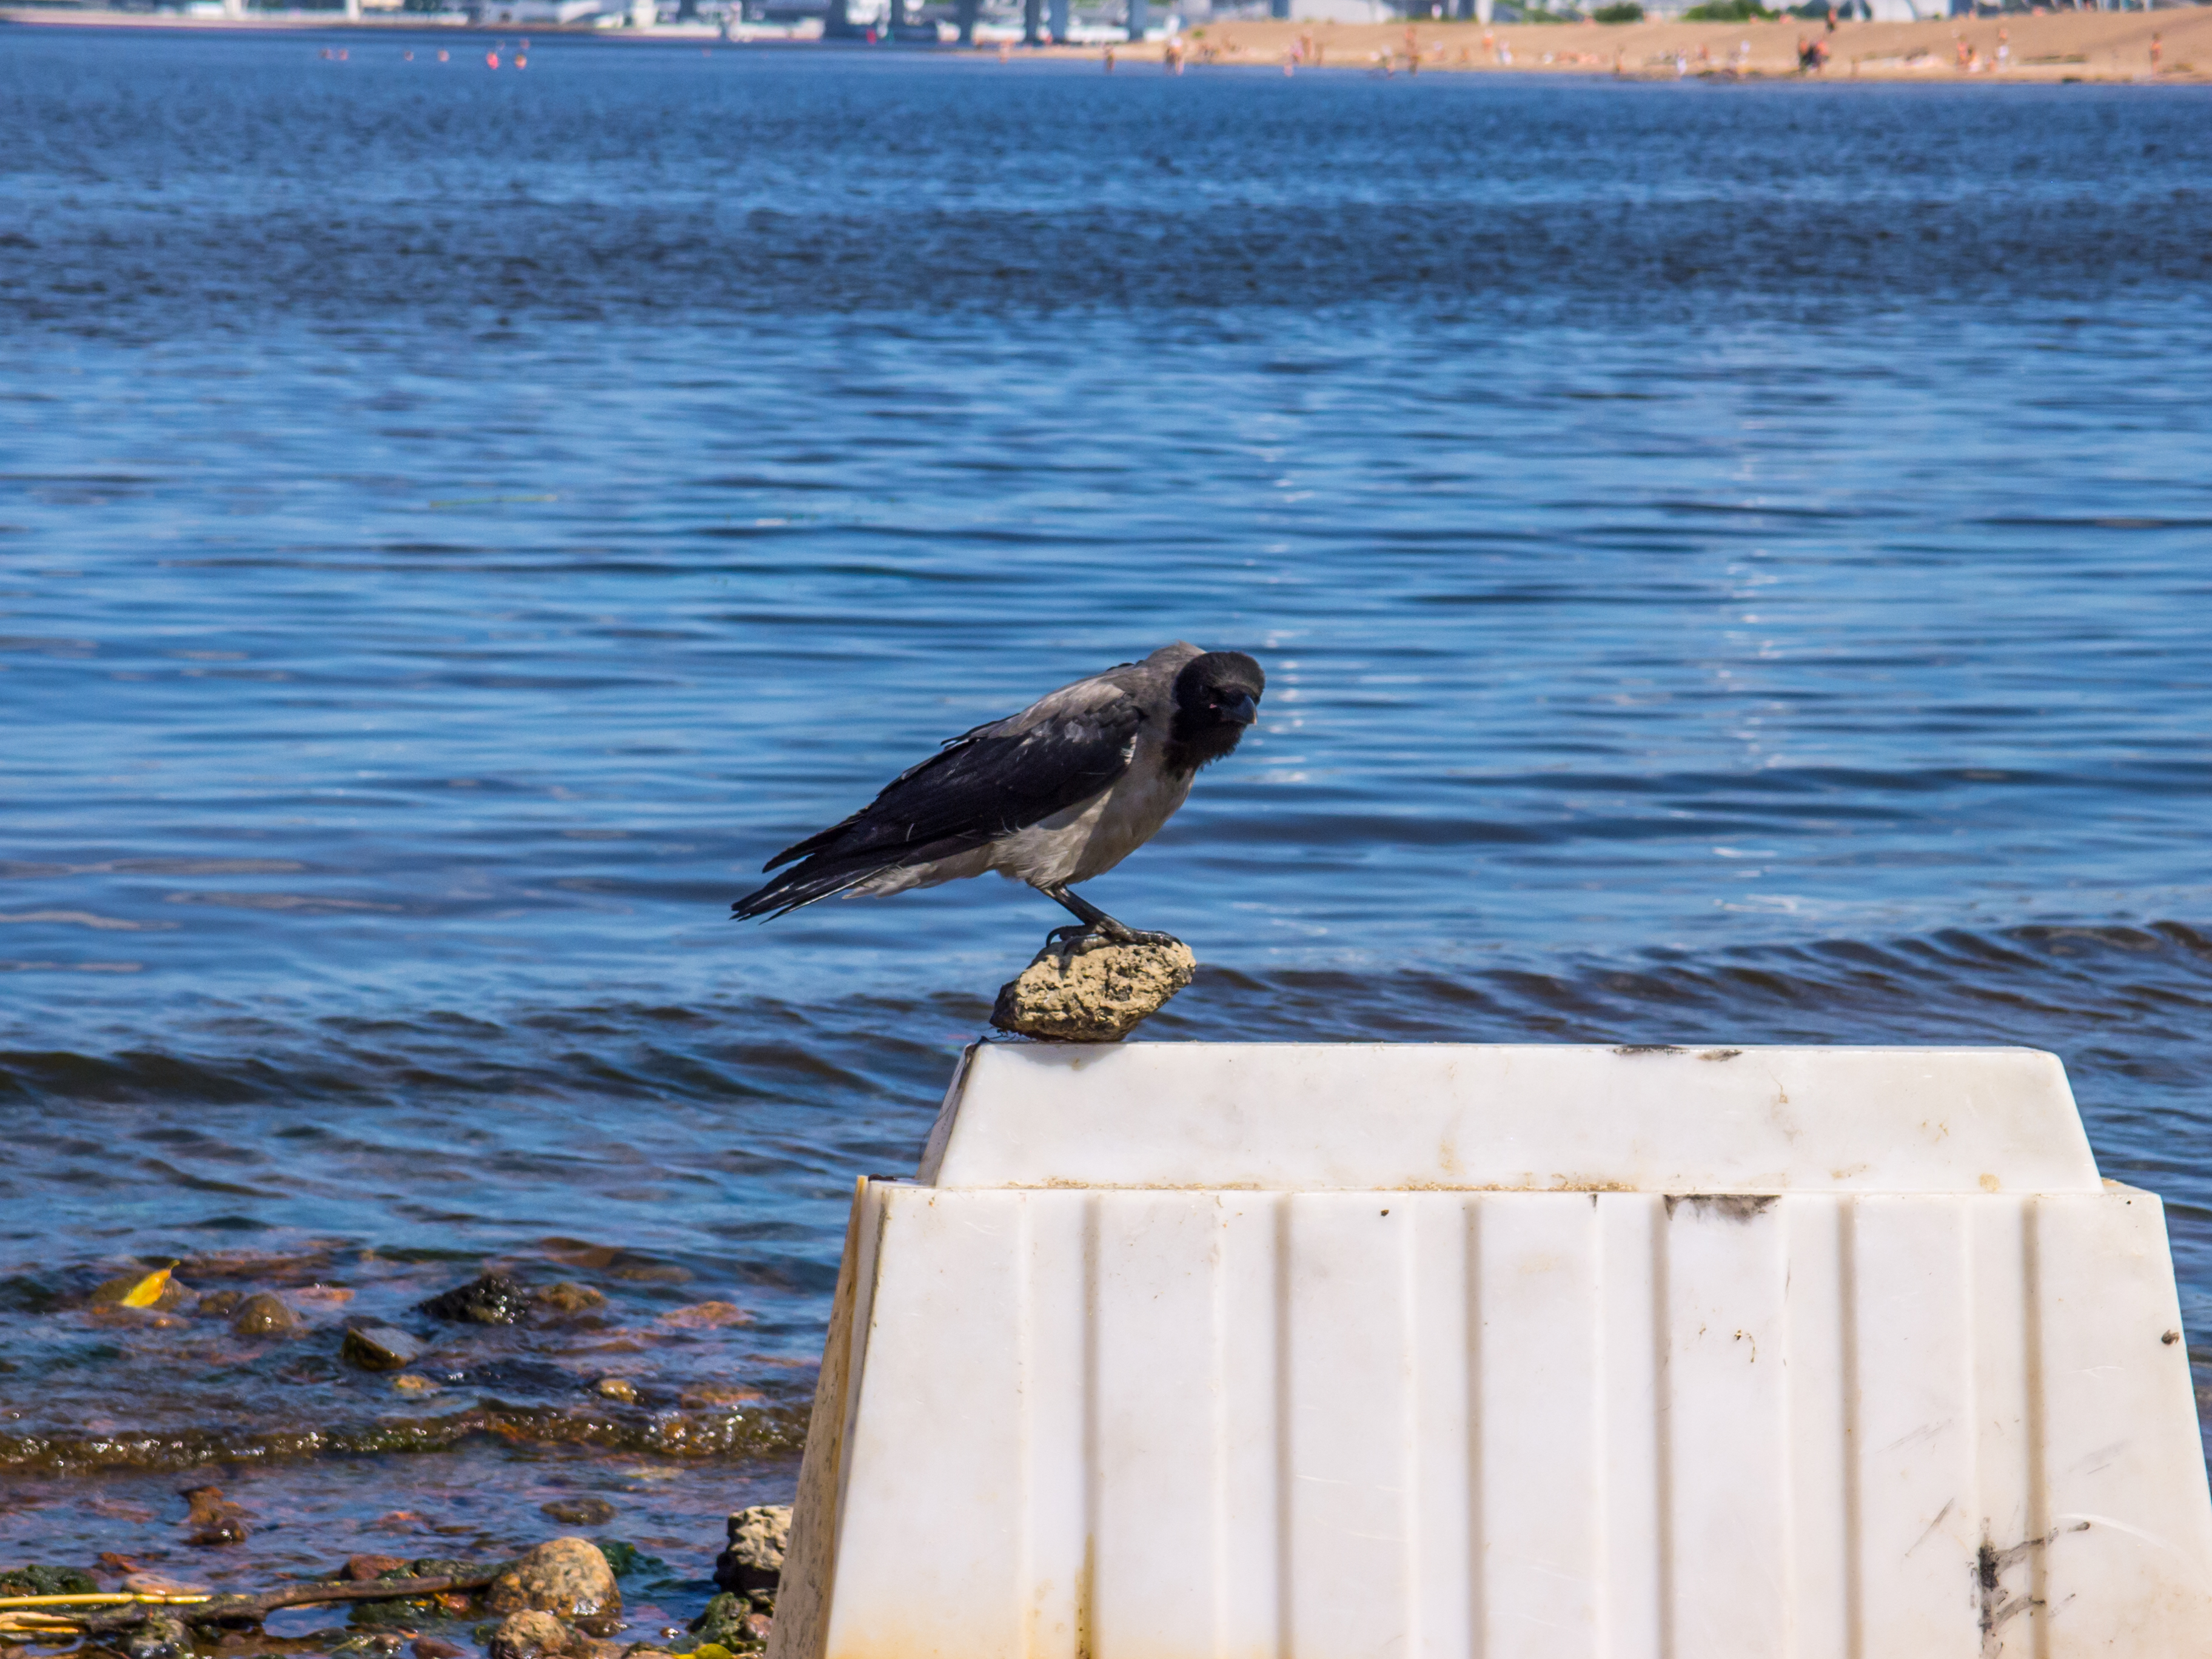
images, water, bird, vertebrate, beak, lake, wood, body of water, wing, calm, wind wave, beach, sky, gull, seabird, feather, wildlife, wave, horizon, eagle, ocean, bird of prey, accipitridae, charadriiformes, coast, accipitriformes, falconiformes, lari, bald eagle, sea, buzzard, rock, landscape, vacation, evening